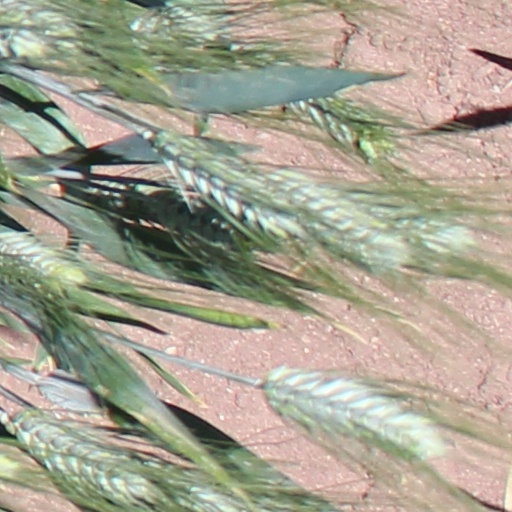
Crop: wheat